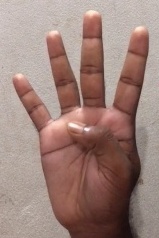
ASL sign: 4